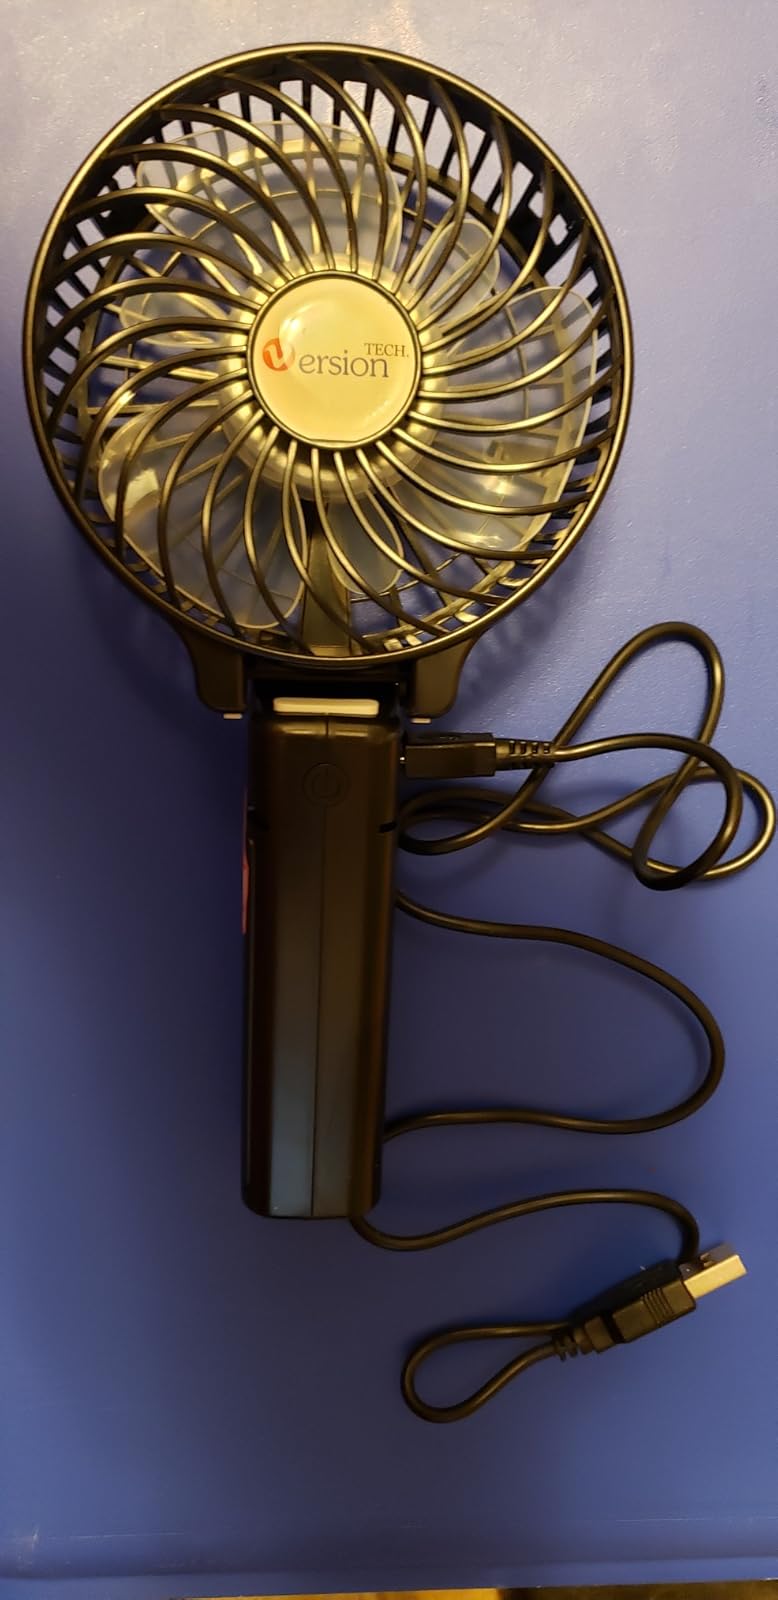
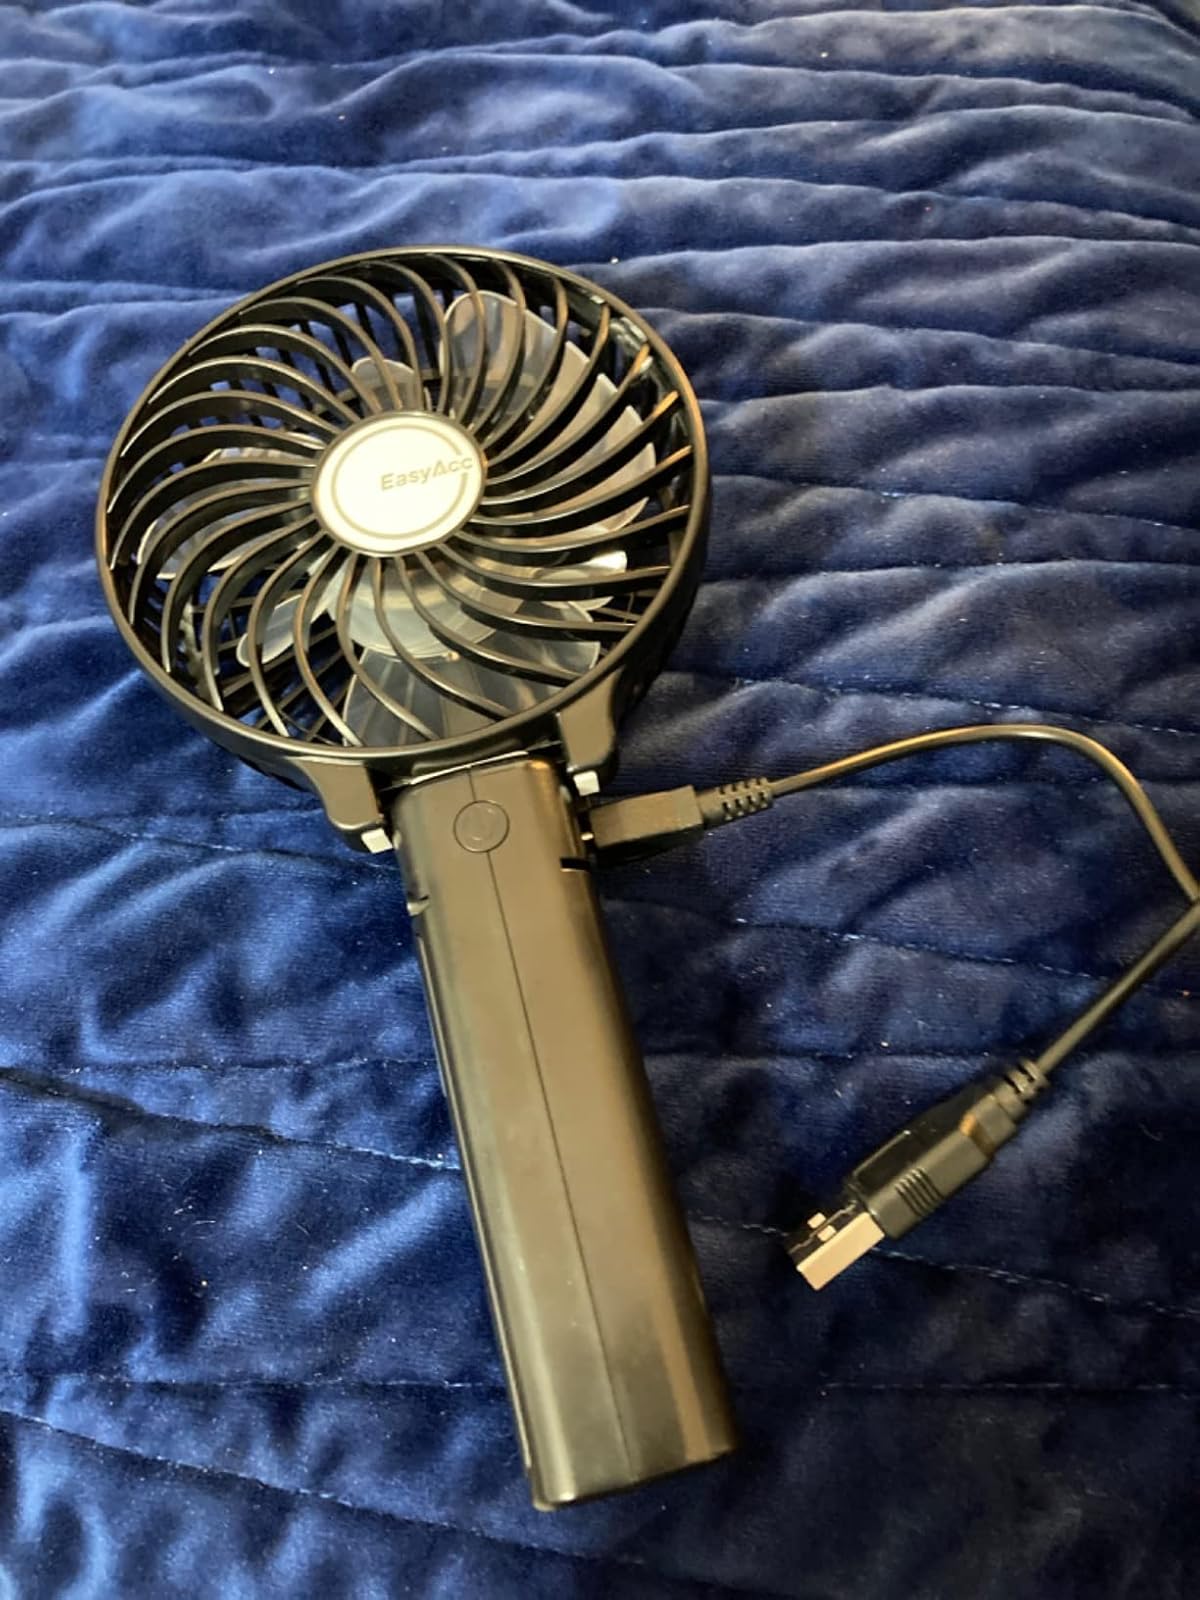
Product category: fan
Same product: no